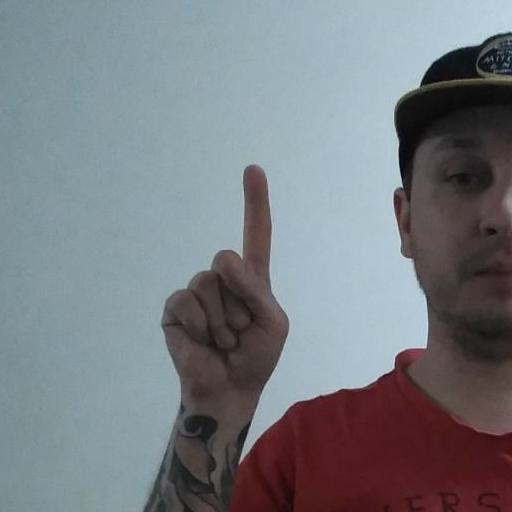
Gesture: one